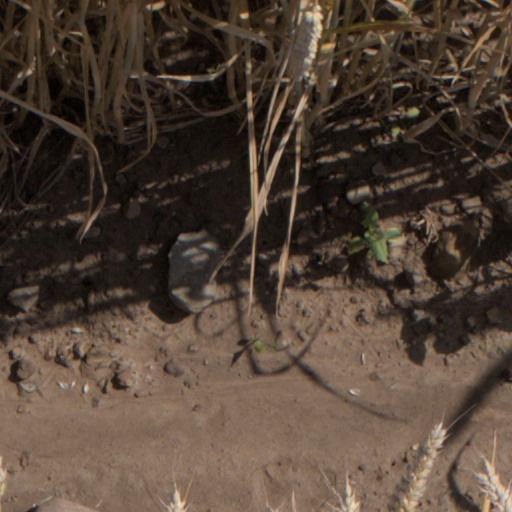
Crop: wheat